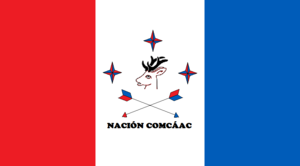
Ceci est une liste des drapeaux utilisés en Mexique. Pour plus d'informations sur le drapeau national, voir l'article drapeau du Mexique.